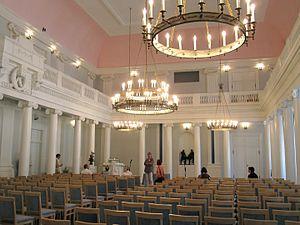
Le bâtiment principal de l’Université de Tartu est un bâtiment de l'Université de Tartu situé au 18, rue de l'Université à Tartu en Estonie.